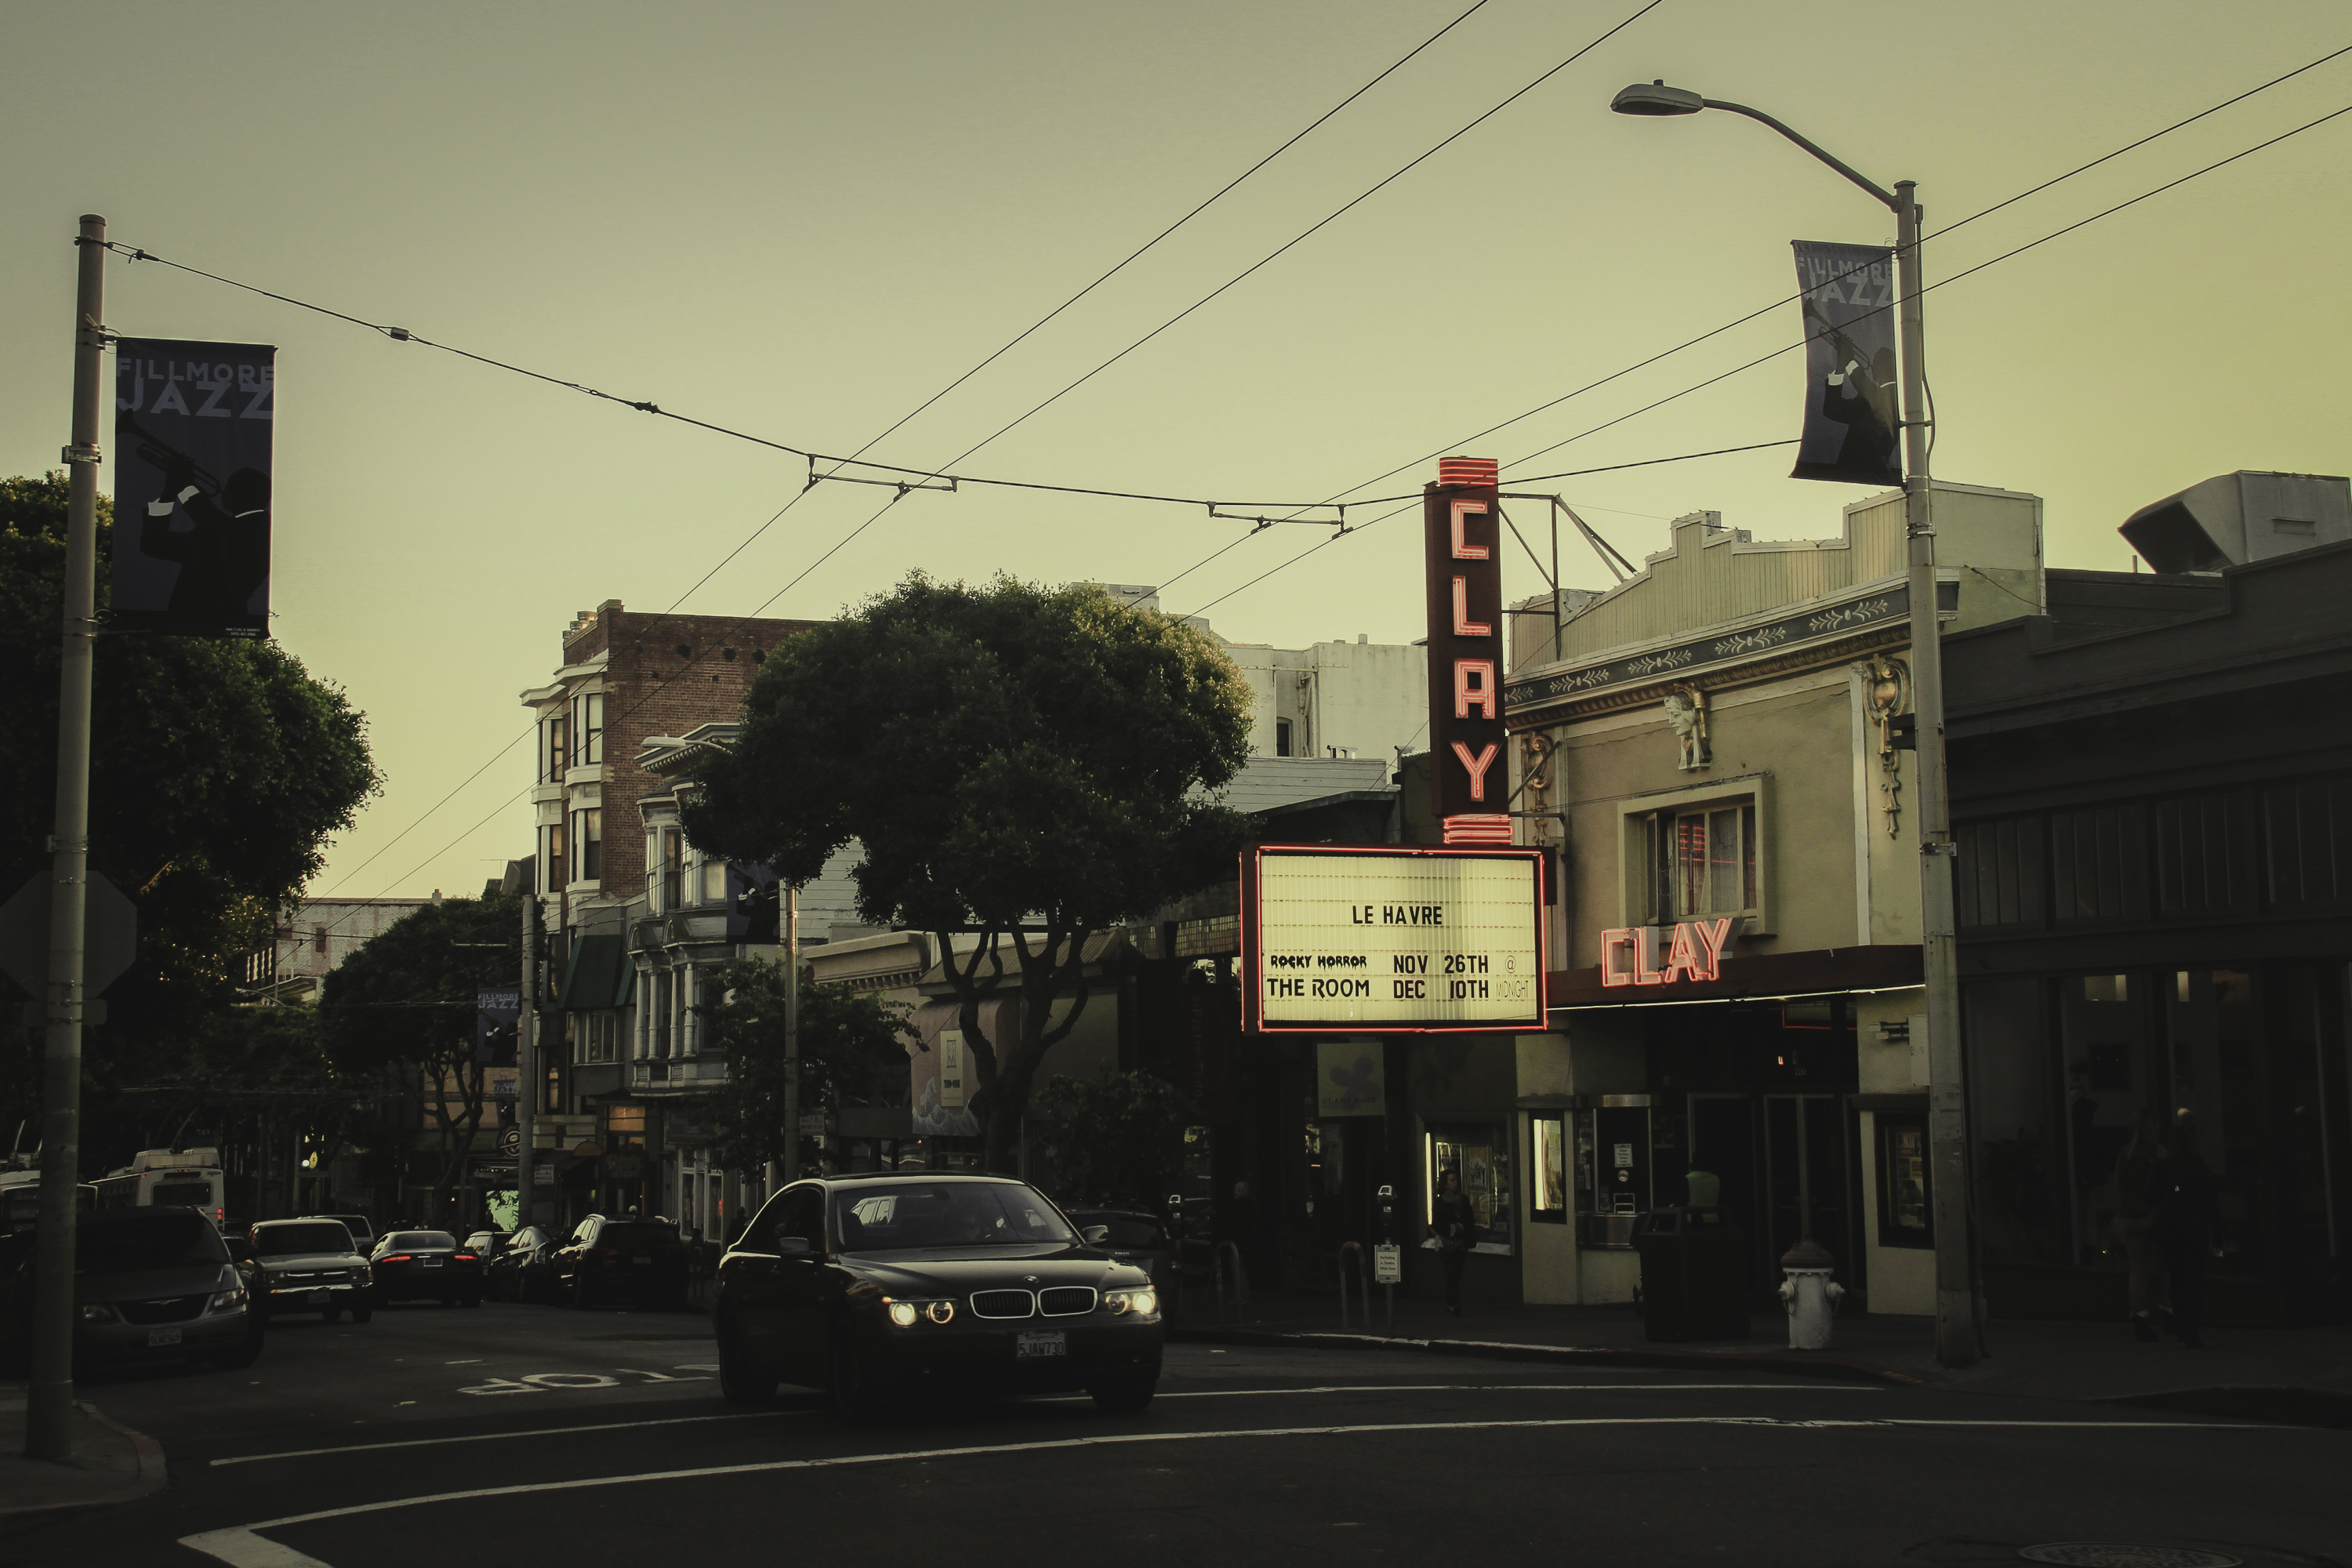
road, bridge, street, town, city, photo, cityscape, downtown, evening, vehicle, canon, usa, street light, lane, lighting, california, sanfrancisco, citylights, infrastructure, goldengate, light fixture, photoshop, estadosunidos, 6d, lightroom, foto, argentina, us, shape, 60d, canonef50mmf14usm, canoneos6d, canonlens, bayarea, rodrigoparedes, buenosaires, 160378, www160378com, sanfranciso, canoneos60d, canoneosrebelt1, canonef1635mmf28liiusm, canonef24105mmf4lisusm, neighbourhood, urban area, human settlement